Dortmund

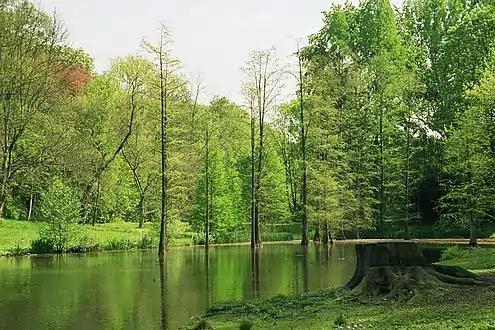
Botanischer Garten Rombergpark

Two important daily newspapers are published in and around Dortmund. The conservative "Ruhr Nachrichten", also known as "RN", was founded in 1949. The RN has a circulation of over 225,000 copies daily. The other important newspaper, the "Westfälische Rundschau", was first published in 1945 and has a daily circulation of over 181,000. The WR is published by Germany's third largest newspaper and magazine publisher "Funke Mediengruppe".